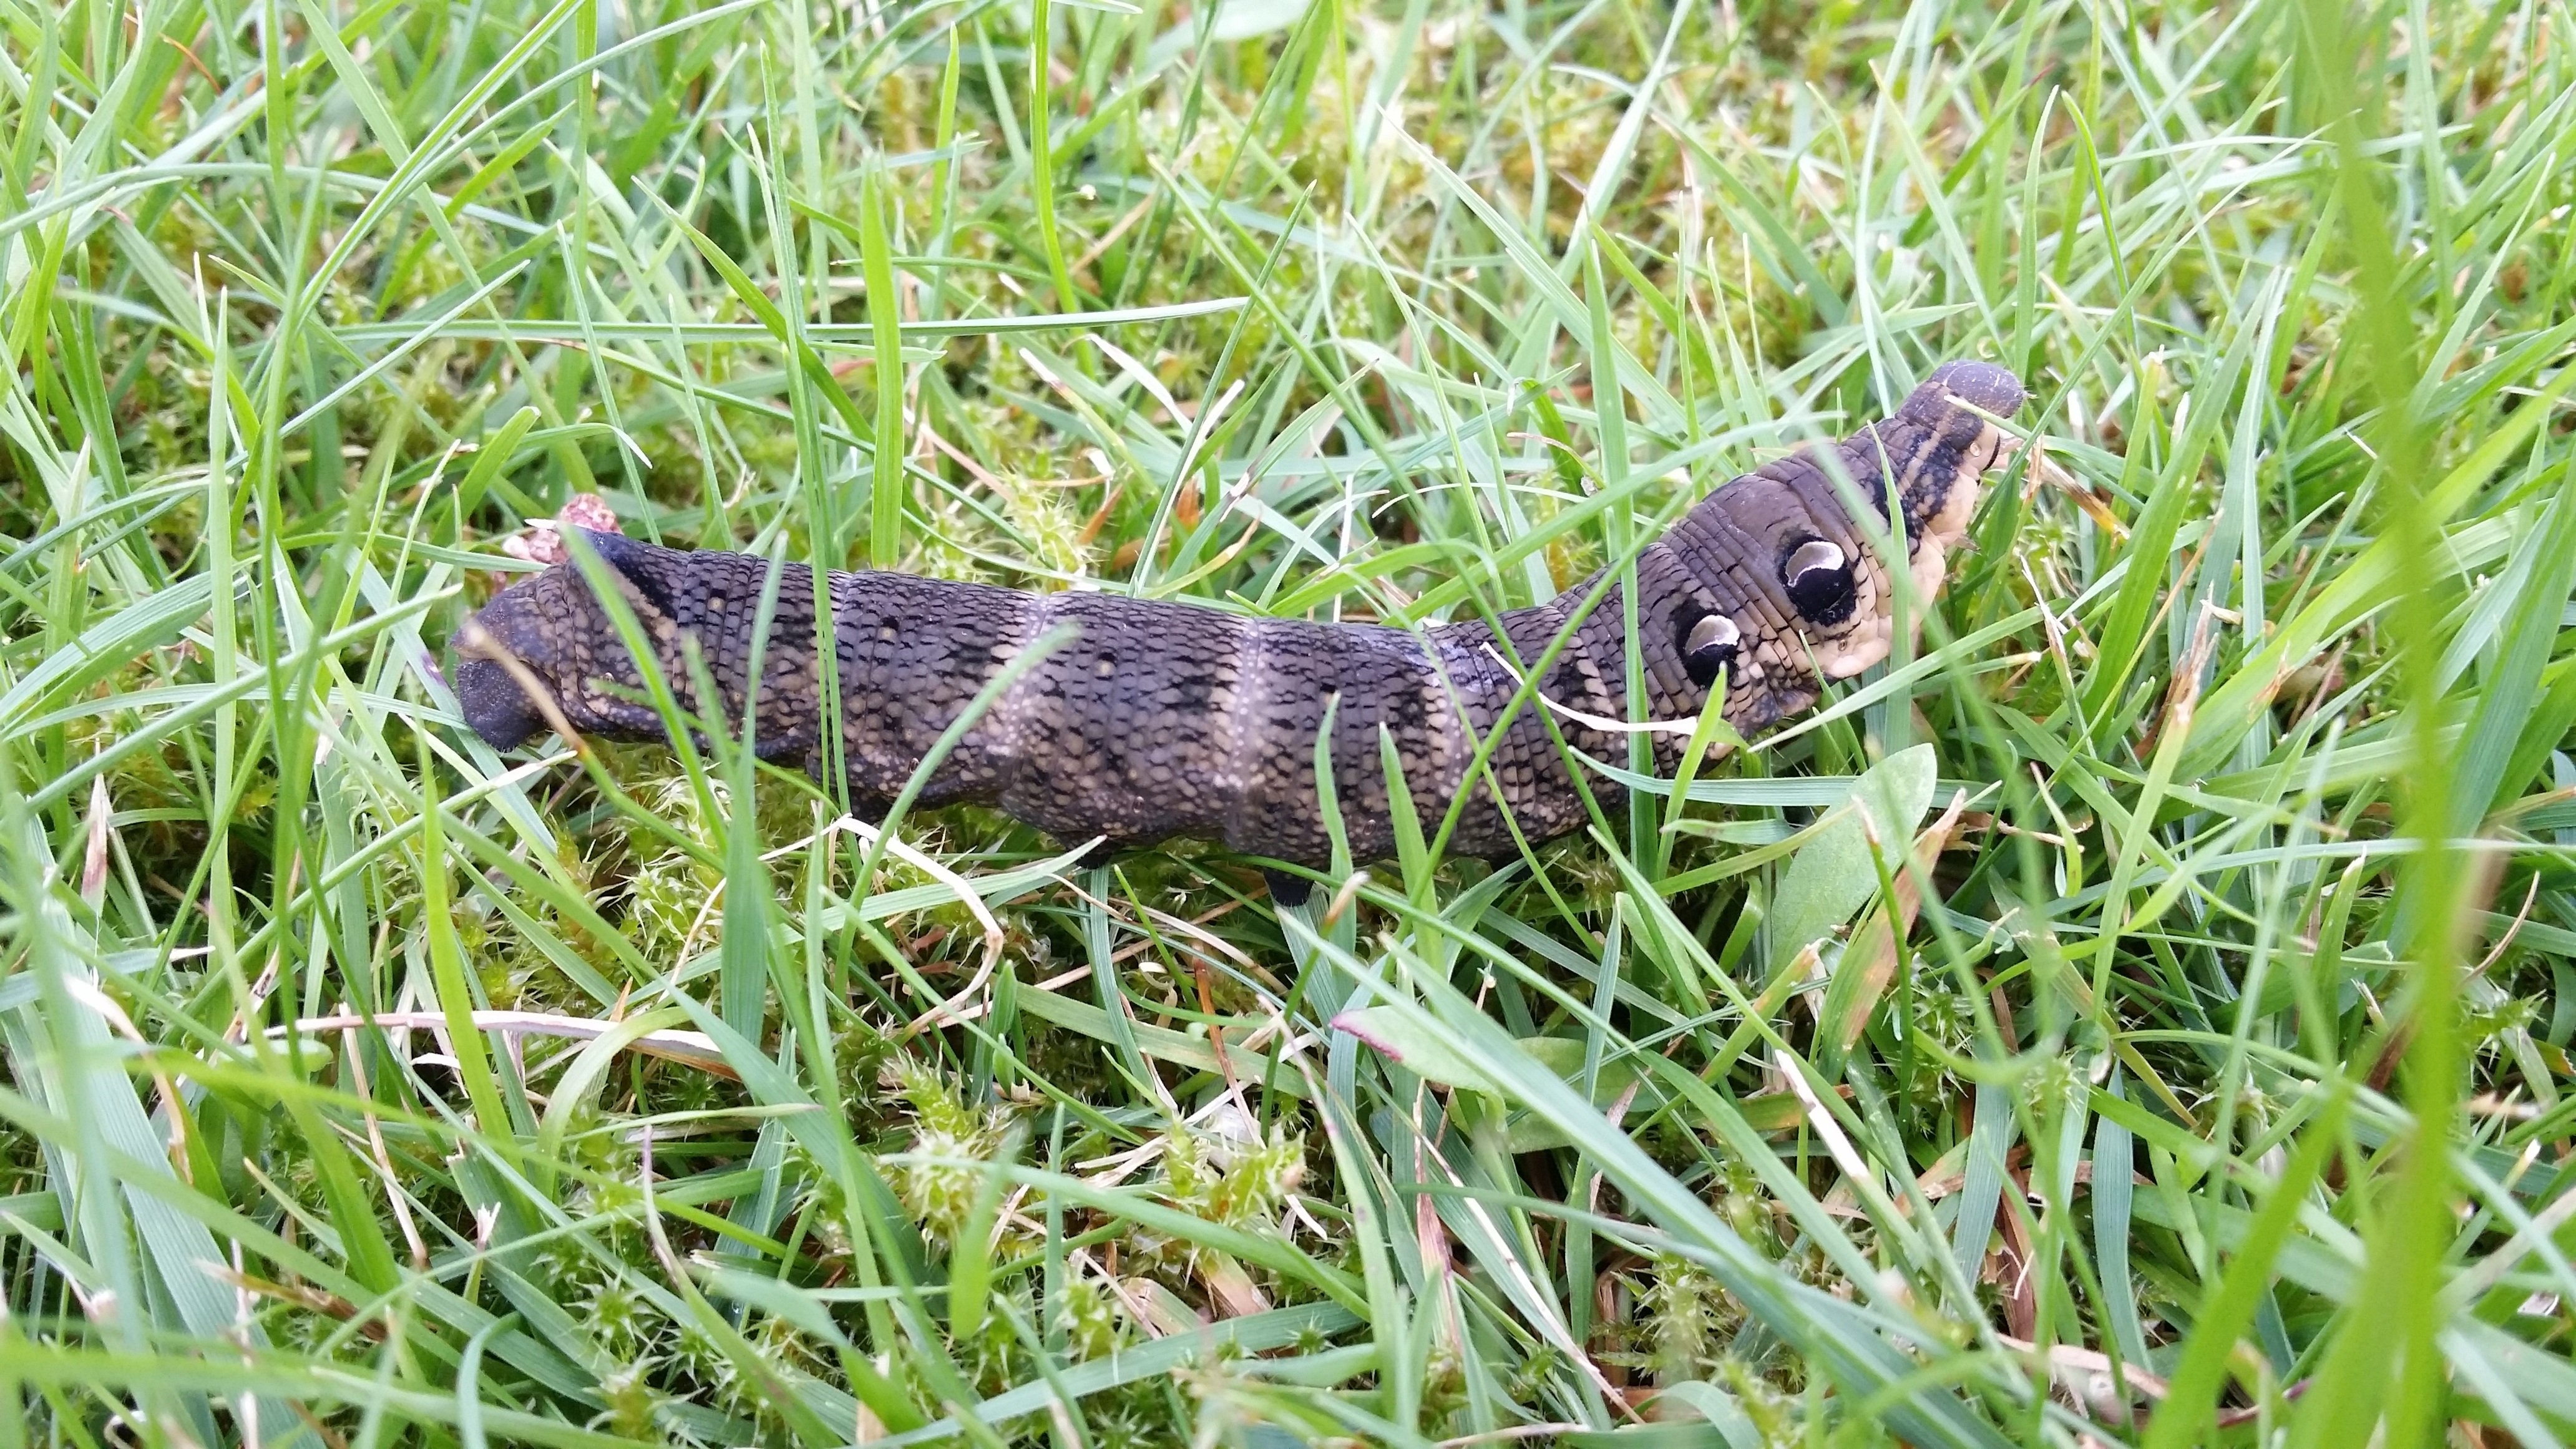
grass, lawn, wildlife, insect, moth, reptile, fauna, caterpillar, vertebrate, wine owls, scaled reptile